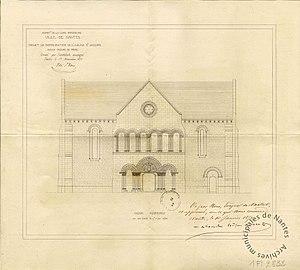
Plan de la facade réstaurée de l'église St-Jacques de Pirmil à Nantes en France par Théodore Nau
L'église Saint-Jacques de Pirmil est la plus ancienne église de Nantes en France ; elle date de la fin du XIIᵉ siècle.